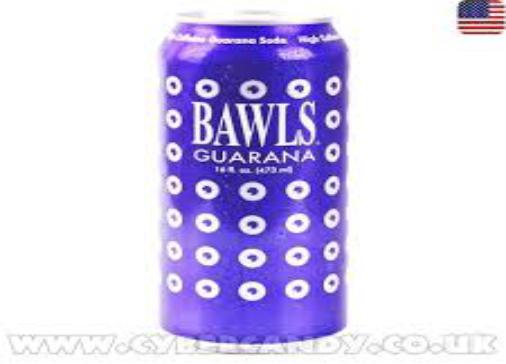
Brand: Bawls
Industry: Food